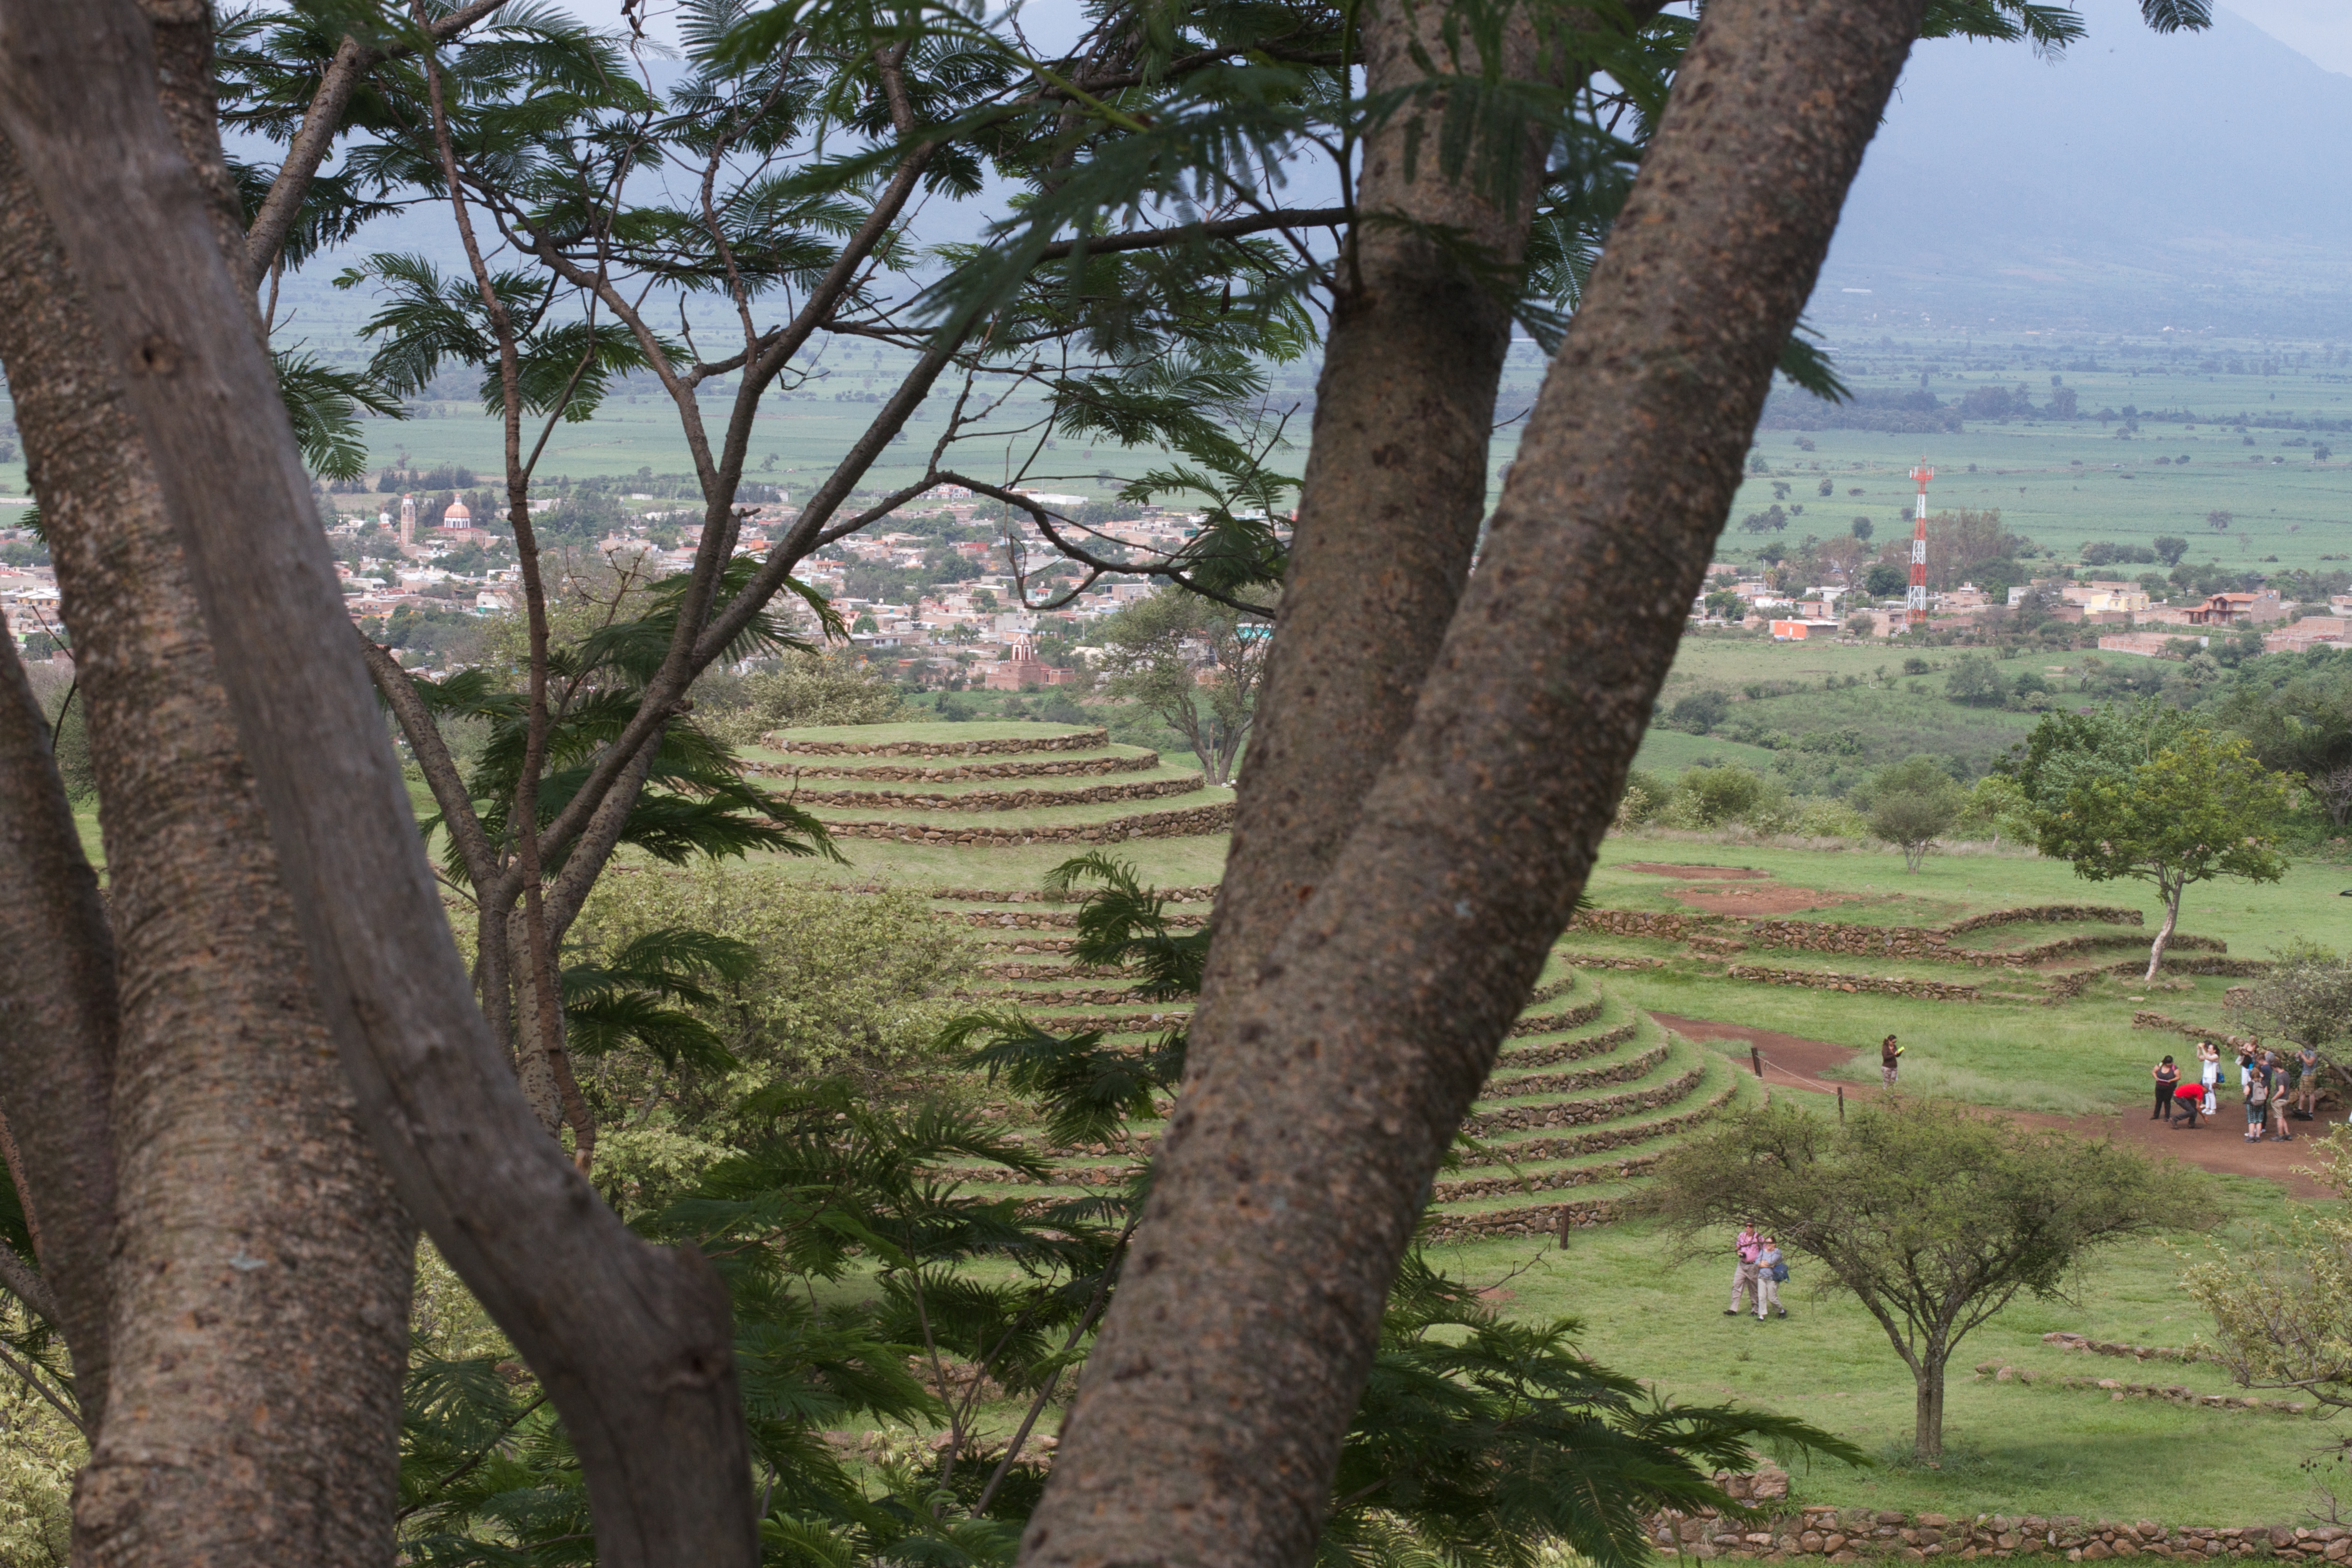
tree, flower, jungle, savanna, ecosystem, rural area, woody plant